Rettershof

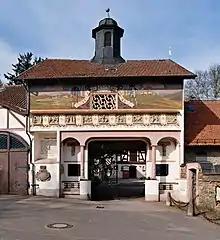
Entrance gate of the crown domain, built in 1936 in its present form

Rettershof (also "Hof Retters" or "Röders") is a crown domain northeast of Fischbach, a district of Kelkheim in the Vordertaunus. It goes back to a former Premonstratensian monastery. From the 12th century until 1559, nuns were resident at Retters, and later various owners used the estate and its lands as a farmstead. Today, in addition to its continued agricultural use, Rettershof is a popular regional excursion destination.